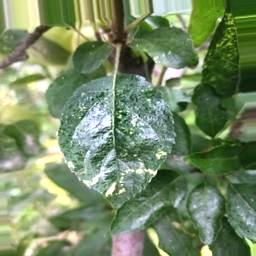
Label: Apple_Mosaic